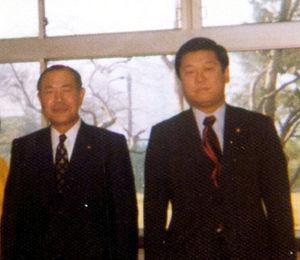
Ichirō Ozawa, né le 24 juin 1942 dans l'ancien arrondissement de Shitaya qui aujourd'hui fait partie de l'arrondissement spécial de Taitō à Tokyo, est un homme politique japonais, membre de la Chambre des représentants, la chambre basse de la Diète du Japon, depuis 1970, pour la préfecture d'Iwate. Ancien secrétaire général du Parti libéral-démocrate, grand parti de la droite japonaise, de 1989 à 1991, il le quitte en 1993 pour devenir depuis l'un de ses principaux opposants.